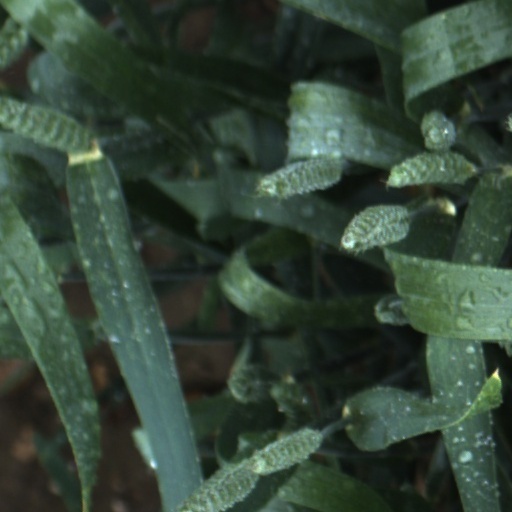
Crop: wheat